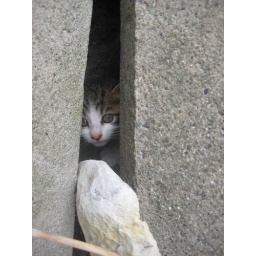
A feral kitten on the beach in Tomioka, Japan